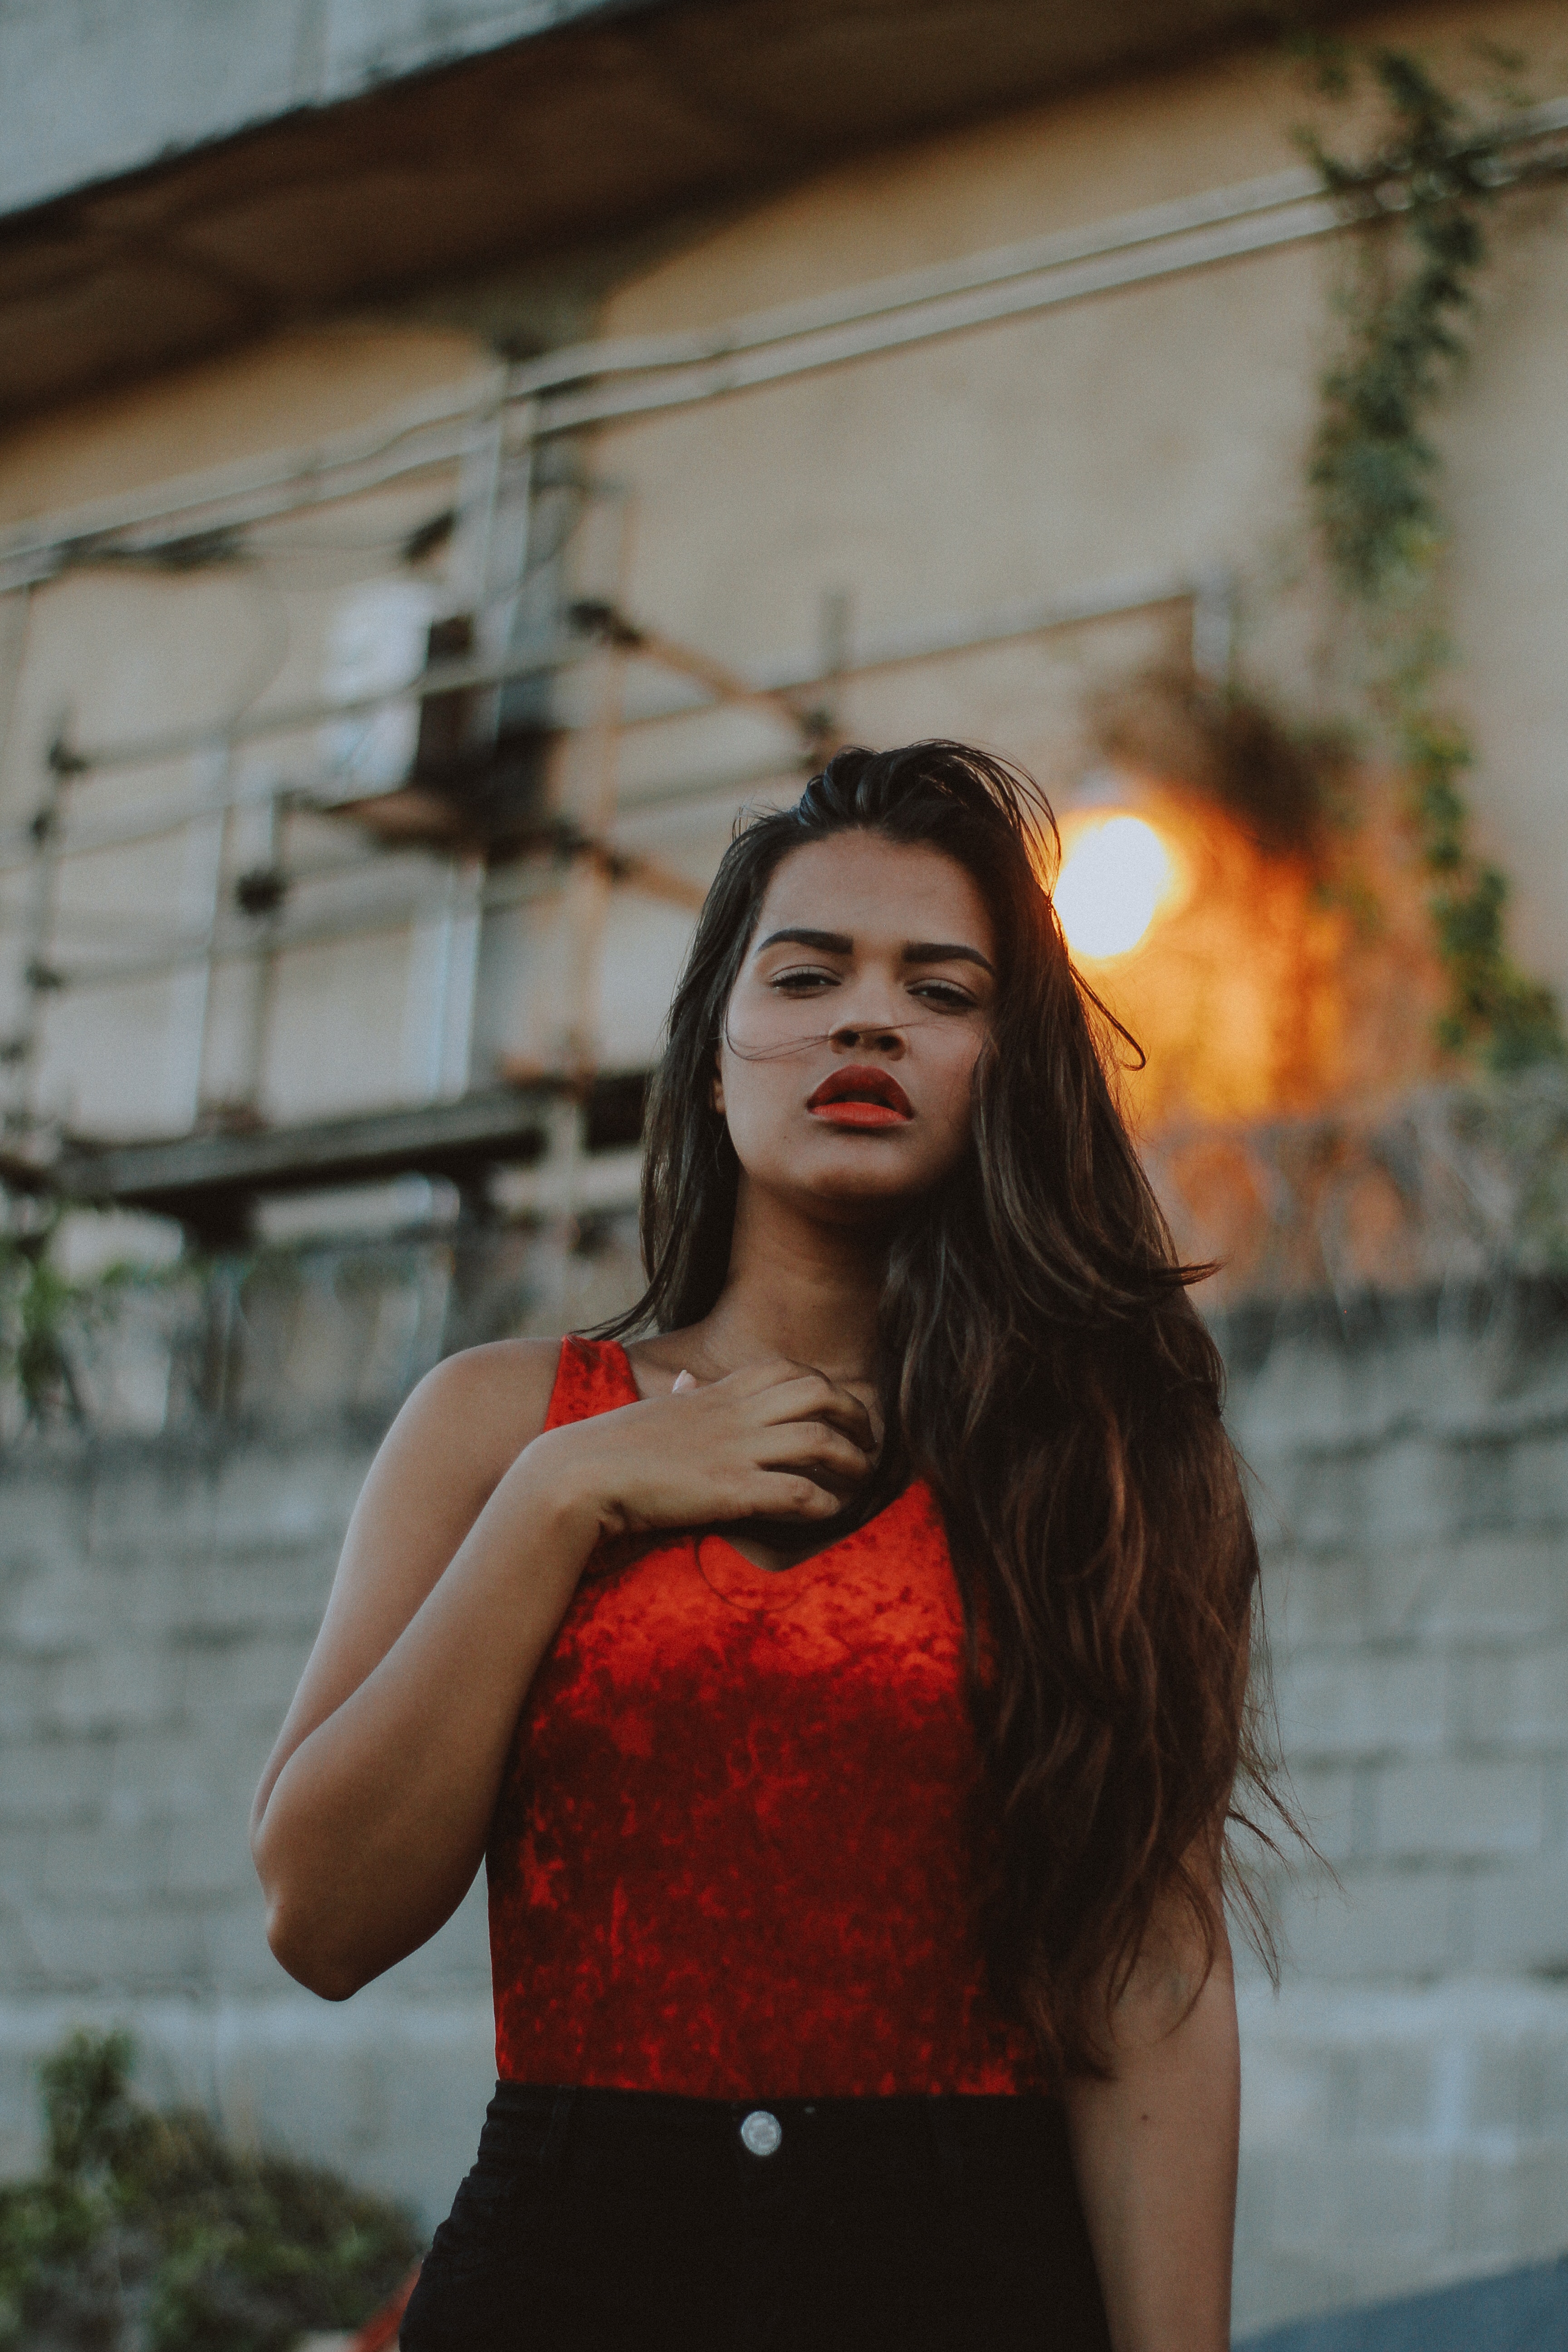
hair, red, beauty, photo shoot, lip, fashion, model, dress, photography, long hair, shoulder, brown hair, smile, flash photography, red hair, portrait, portrait photography, style, fashion design